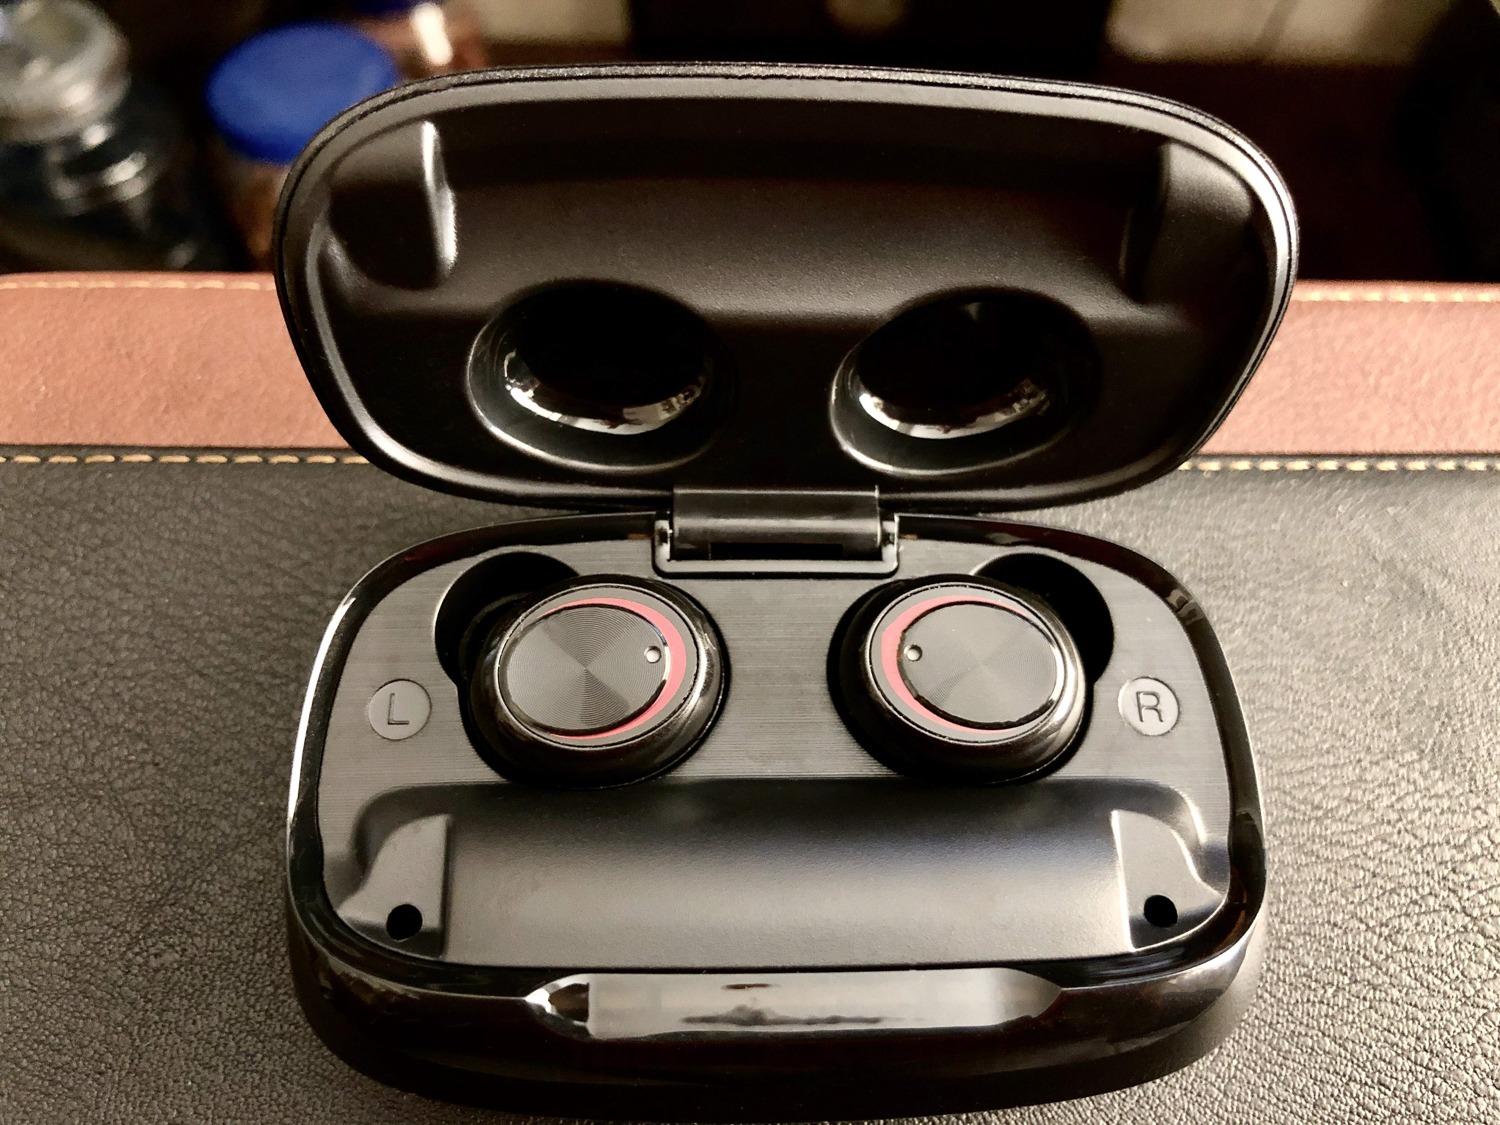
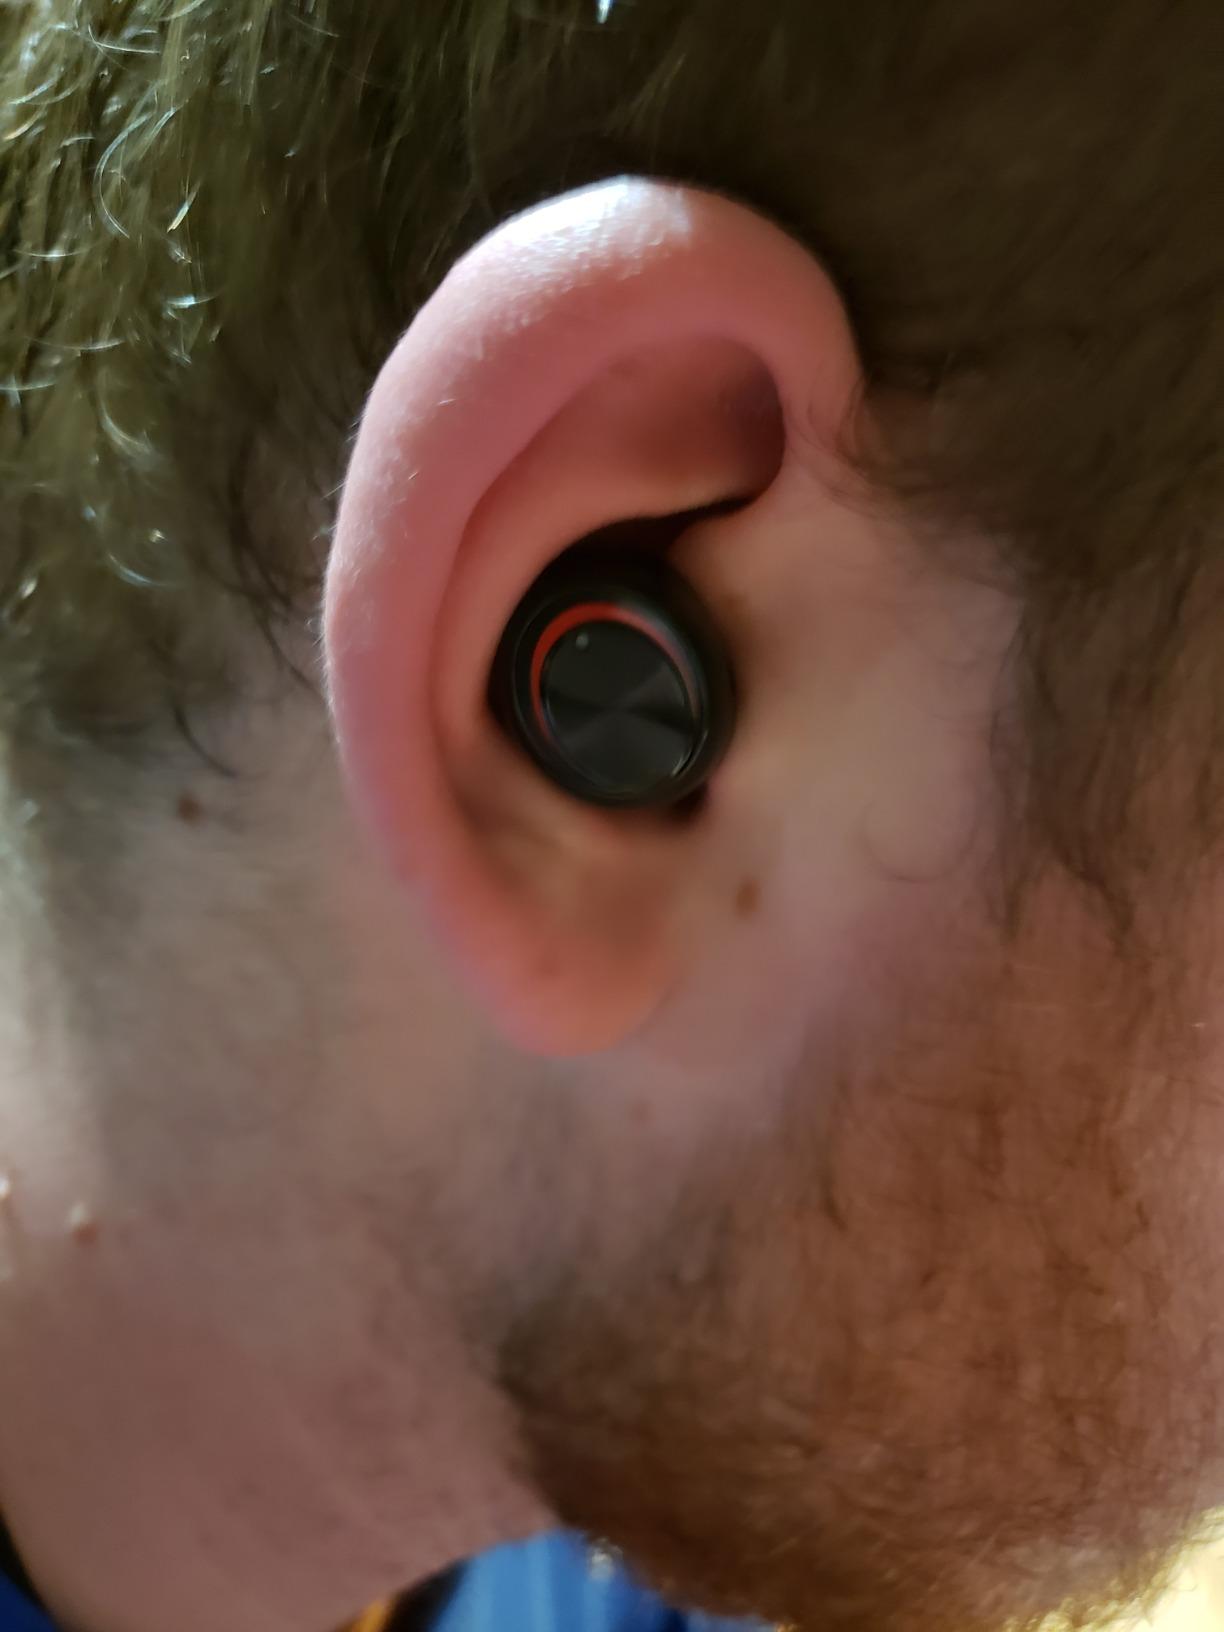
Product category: earbuds
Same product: yes